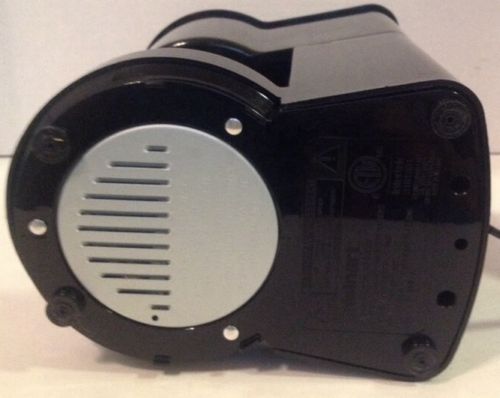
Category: coffee maker